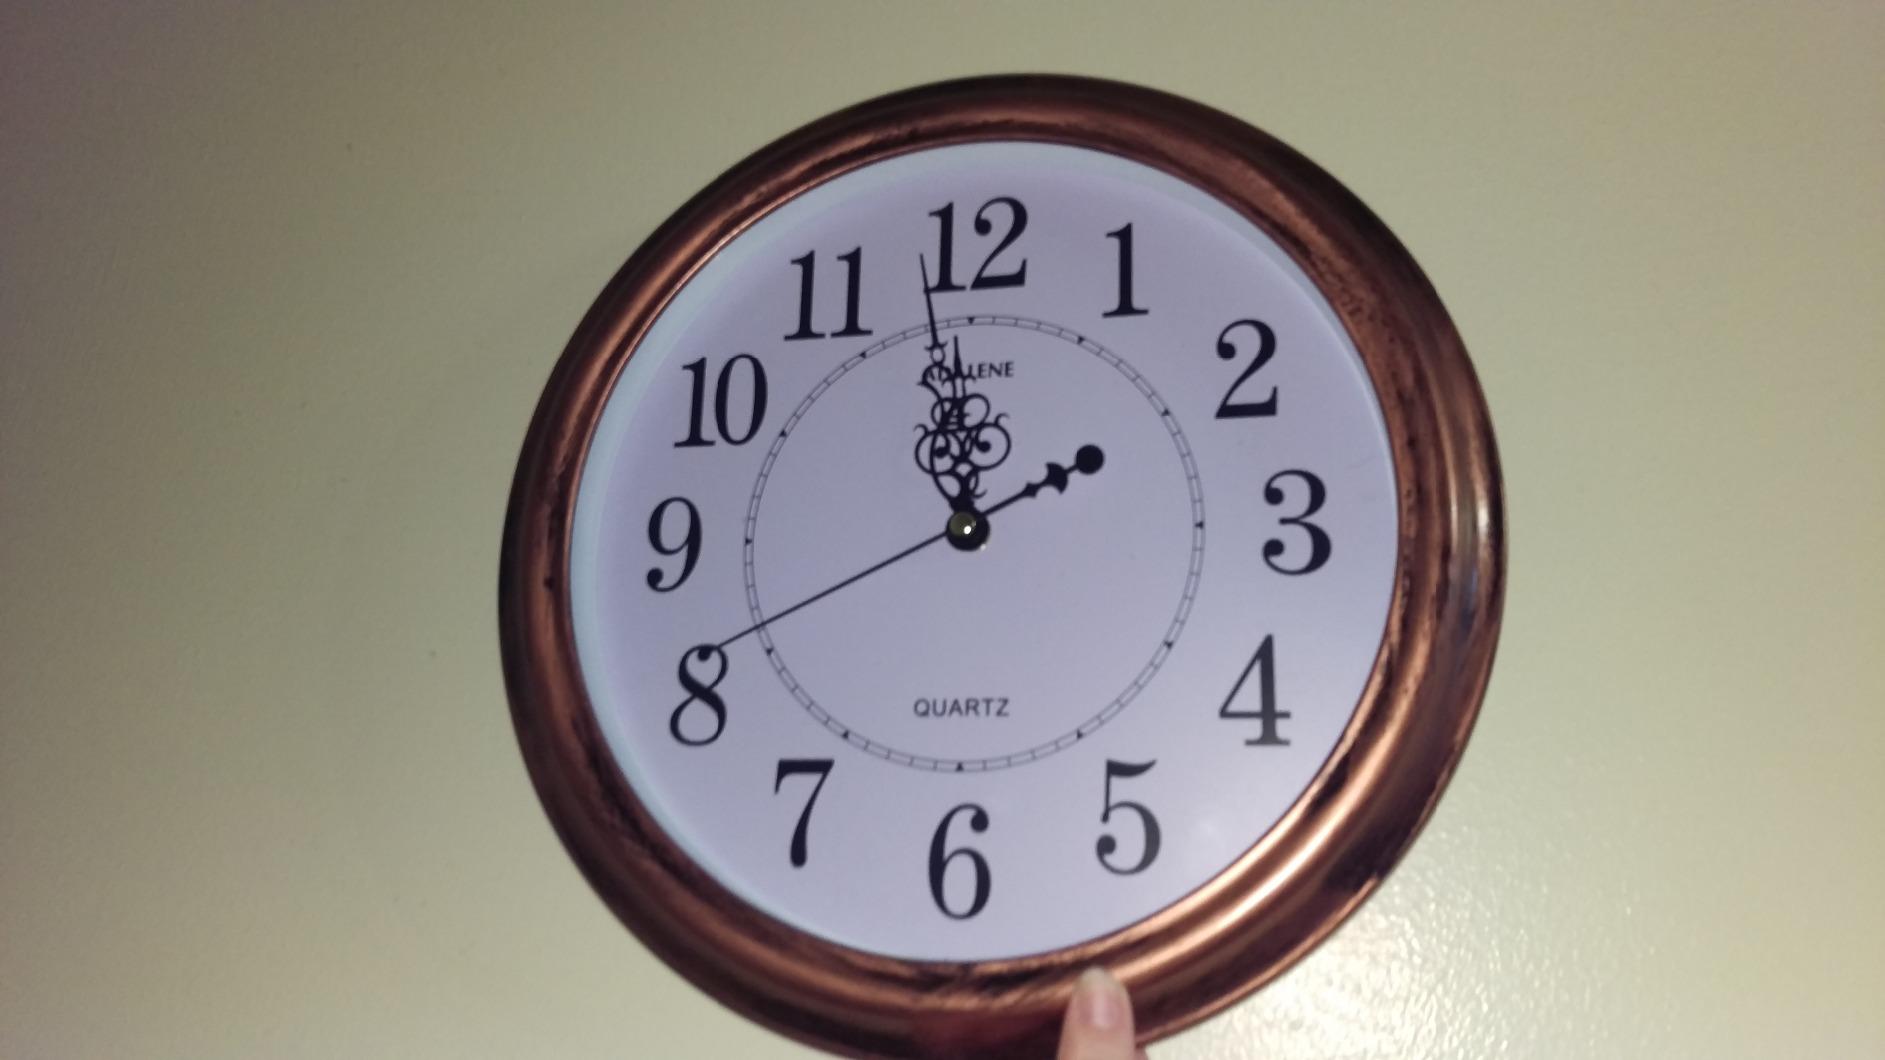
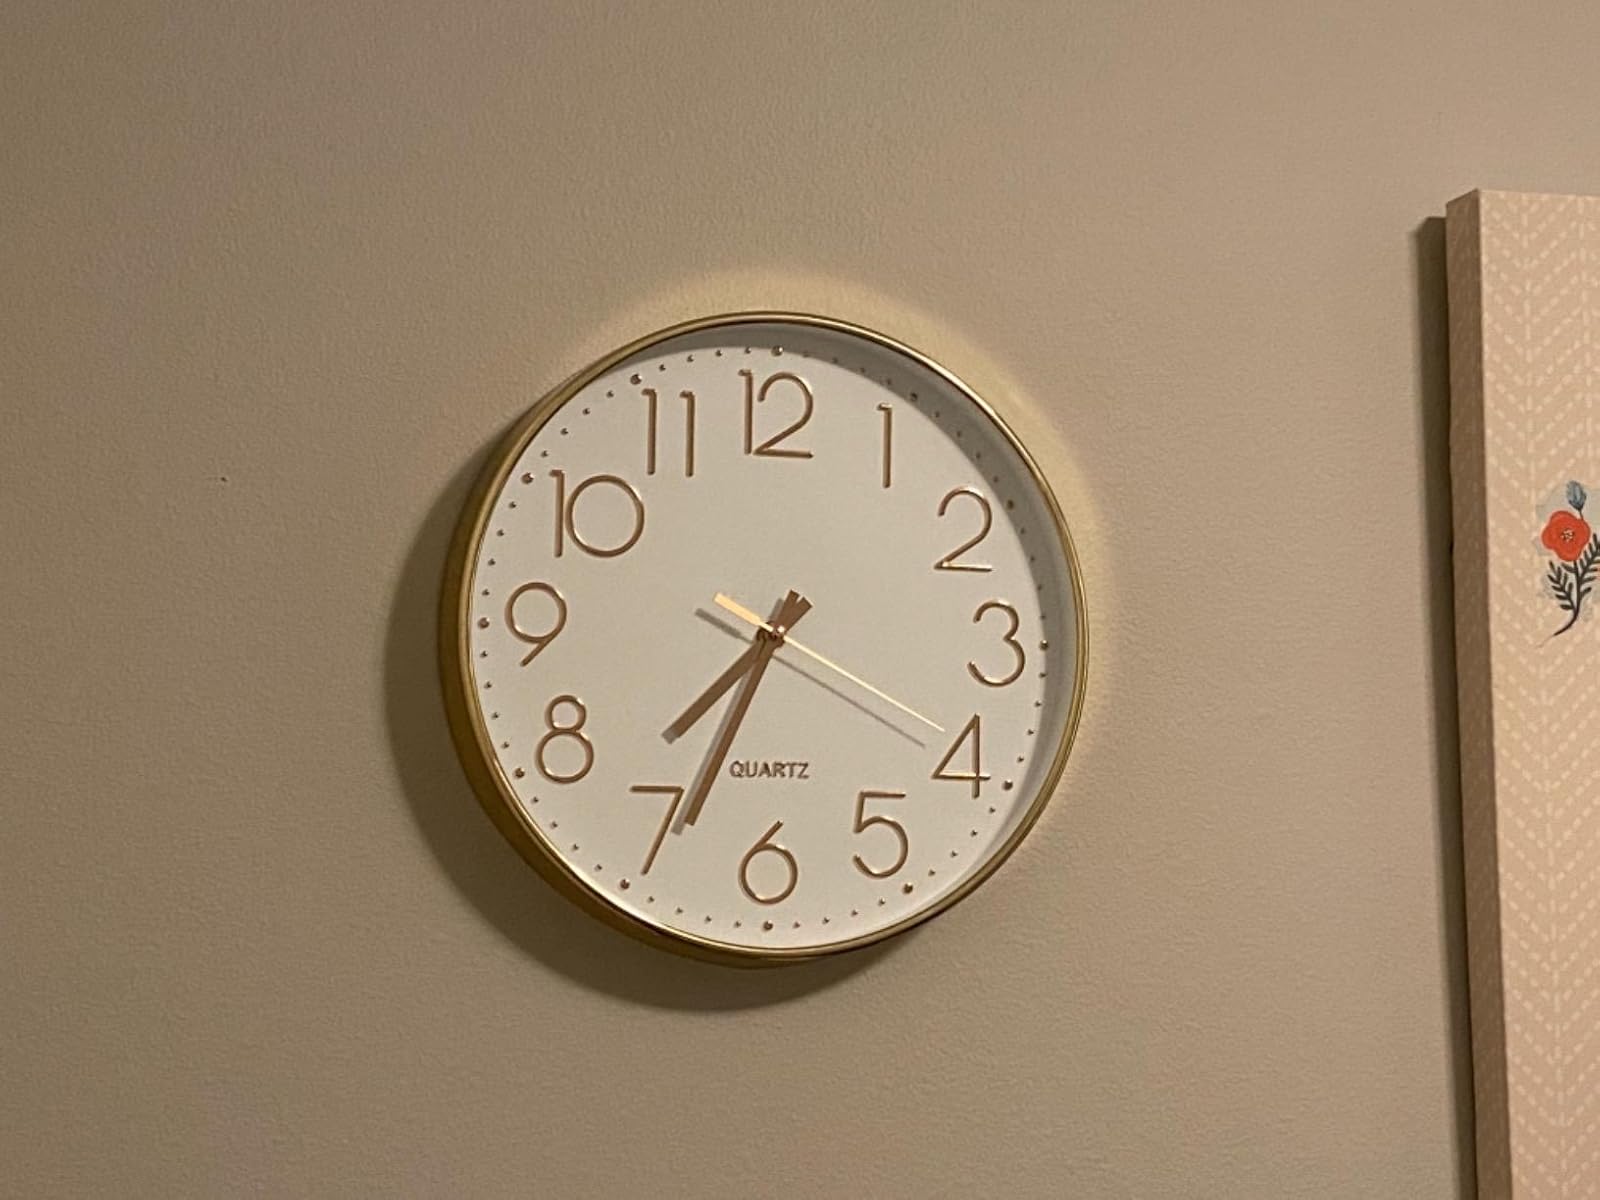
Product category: clock
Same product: no